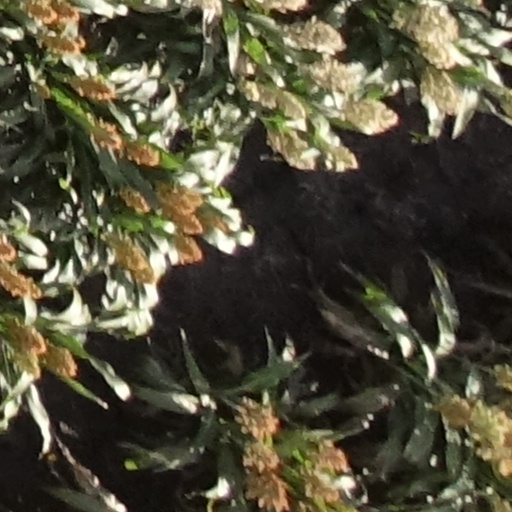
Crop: sorghum